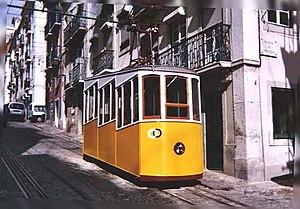
Funiculaire de Lisbonne